Naomi Parker Fraley

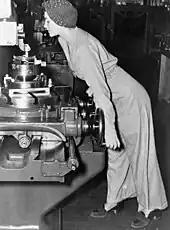

Naomi Fern Parker was born in Tulsa, Oklahoma, in 1921. She is the third of eight children to Joseph Parker and Esther Leis. Her father was a mining engineer and her mother was a homemaker. The family moved across the country from New York to California, living in Alameda at the time of the attack on Pearl Harbor. Naomi and her younger sister Ada subsequently went to work at the Naval Air station, where they were assigned to the machine shop for aircraft assembling duties.